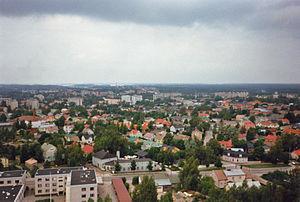
La sous-région de Rauma est une sous-région de Satakunta en Finlande.